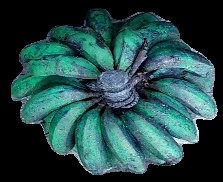
Variety: rasbale
Grade: grade3